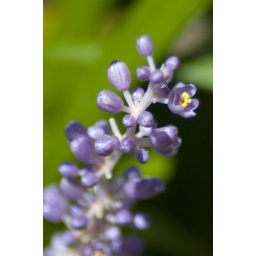
Monkey grass flowers in our back yard. Extension tubes used to take photo.